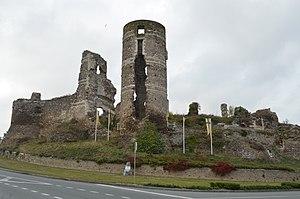
Ruines du Château - Champtocé-sur-Loire (Maine-et-Loire)
Champtocé-sur-Loire est une commune française située dans le département de Maine-et-Loire, en région Pays de la Loire.
Cet article recense les sites naturels protégés en Maine-et-Loire.
Le château de Champtocé est un château d'origine médiévale localisé à Champtocé-sur-Loire, en Anjou, dans le département de Maine-et-Loire. Il est connu pour avoir été un des lieux de résidence de Gilles de Rais.